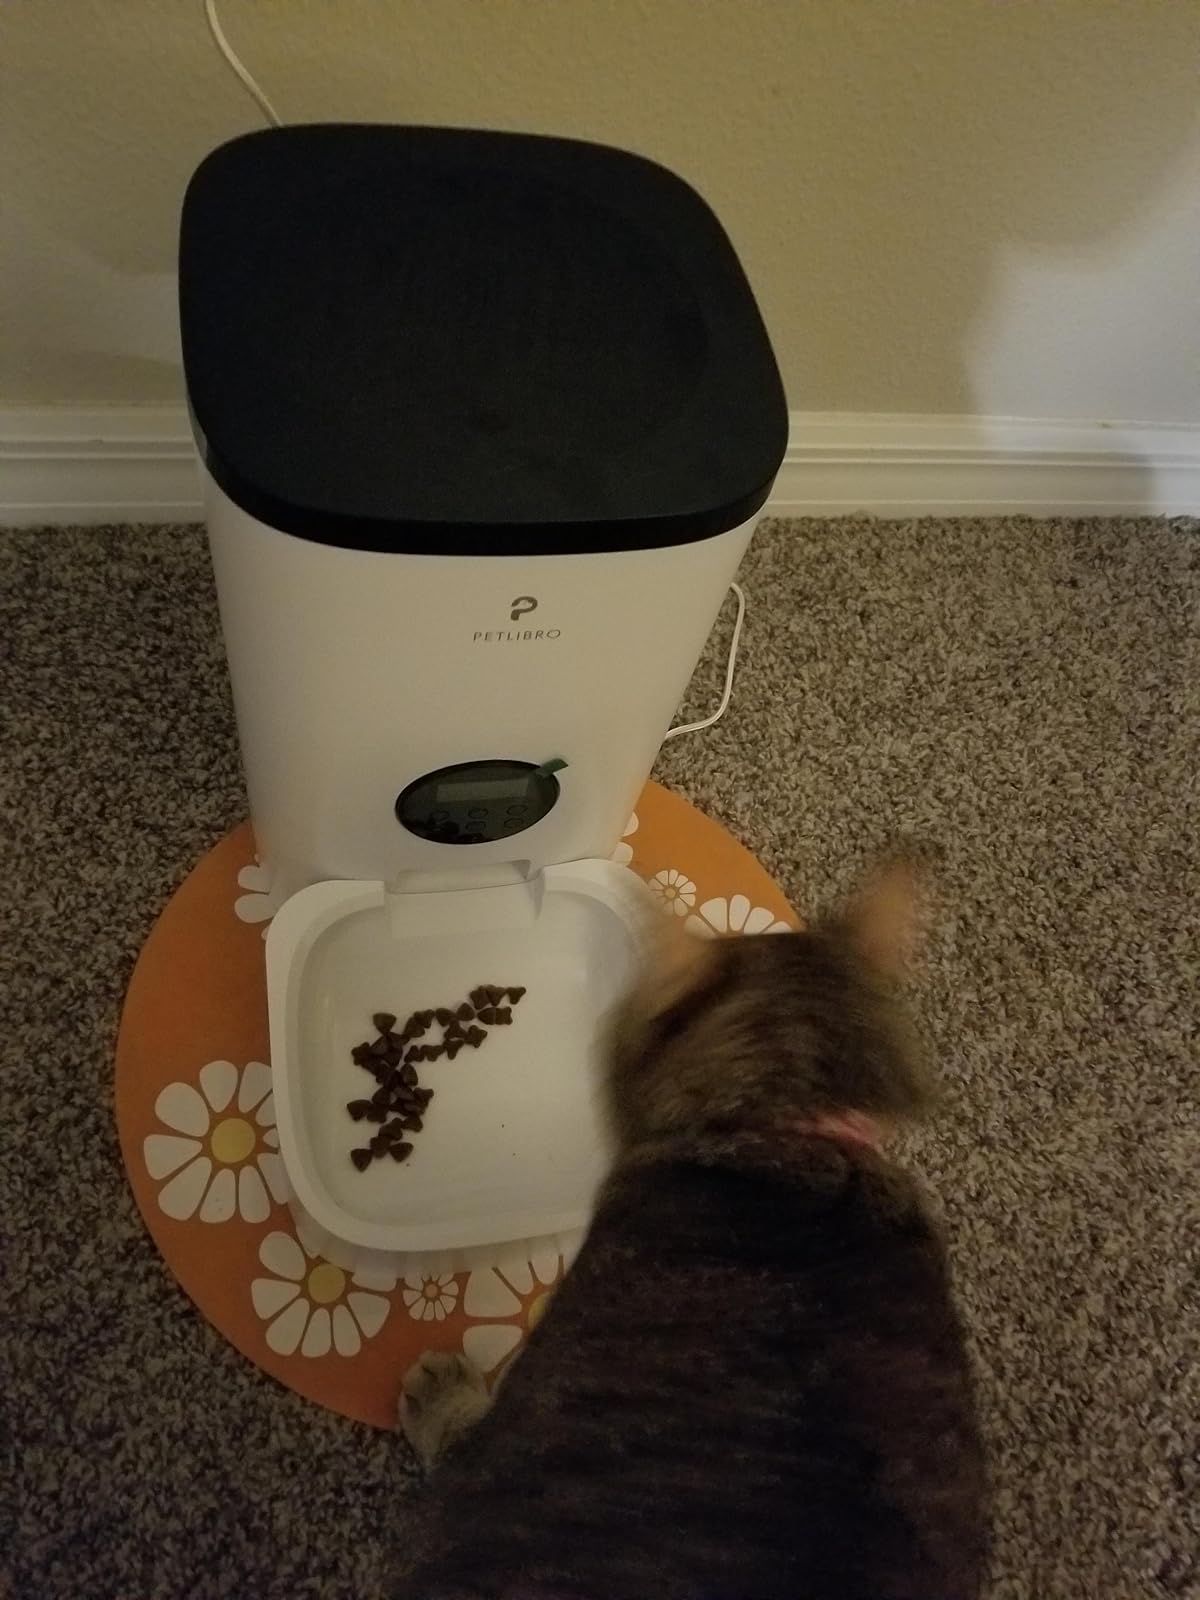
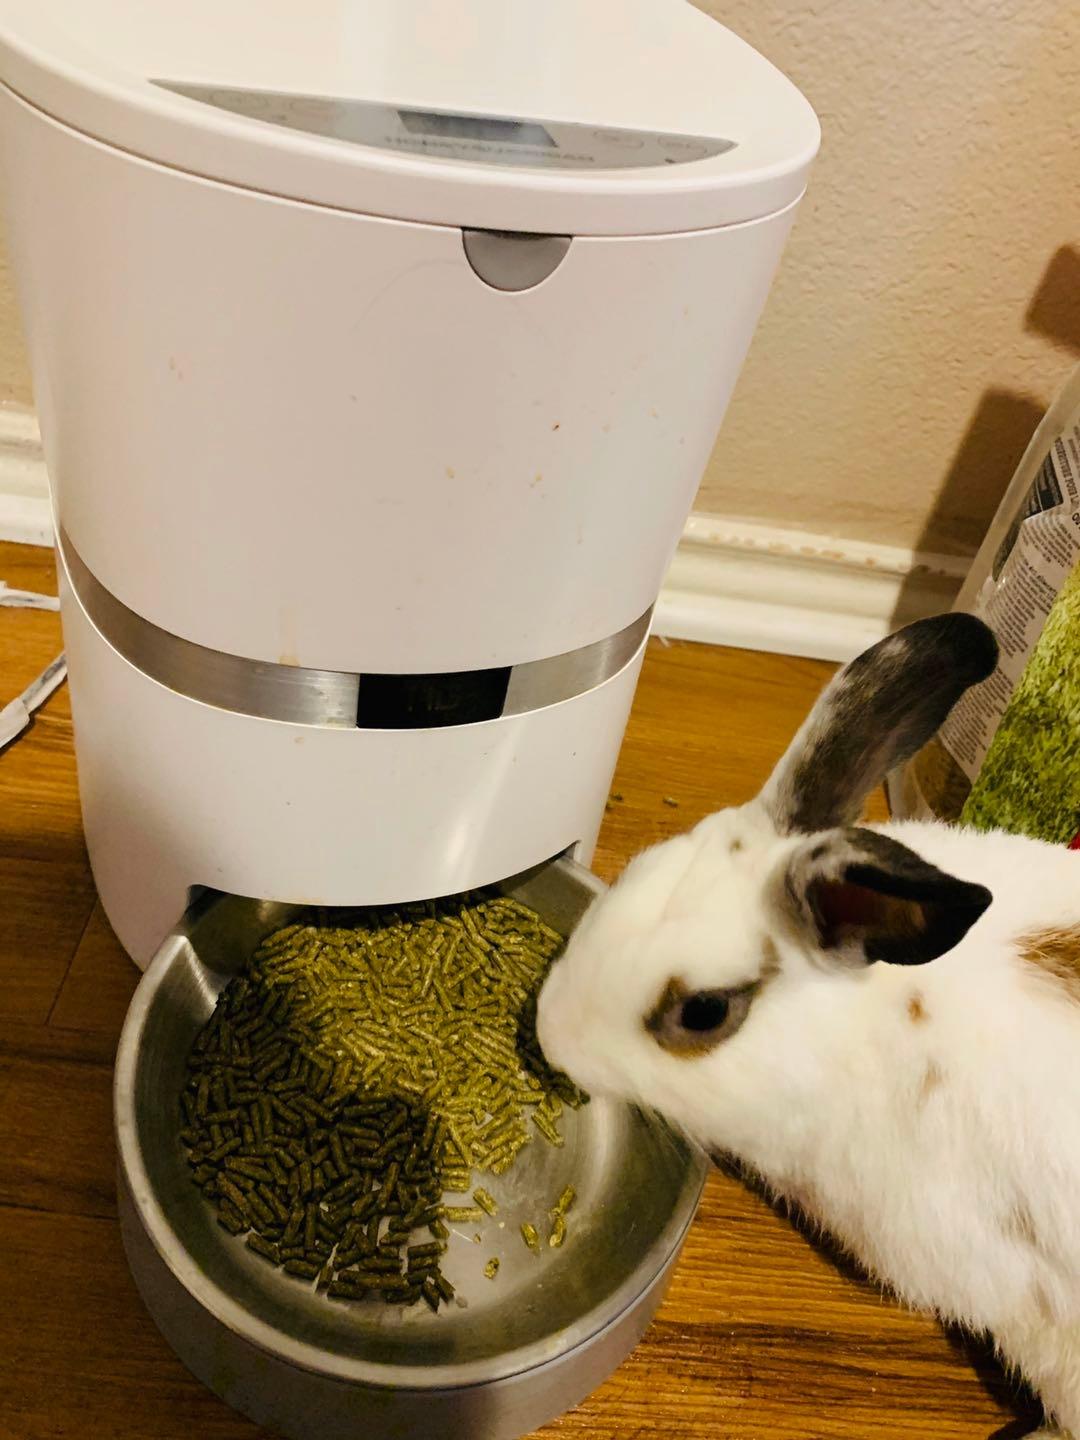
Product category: items_feeder
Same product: no